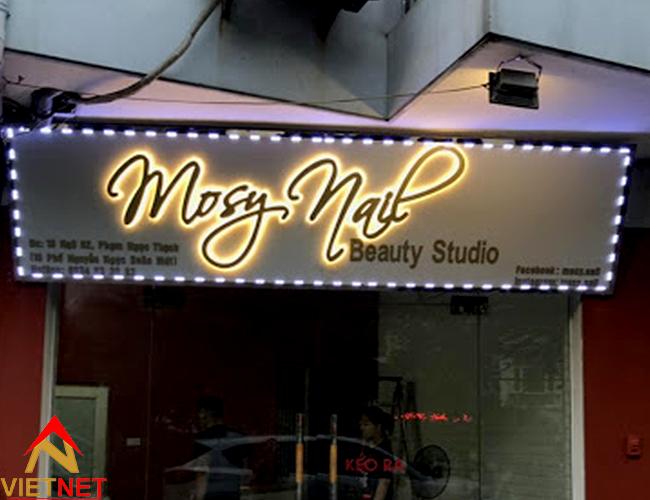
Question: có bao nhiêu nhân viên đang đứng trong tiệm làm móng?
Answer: có hai nhân viên đang đứng trong tiệm làm móng